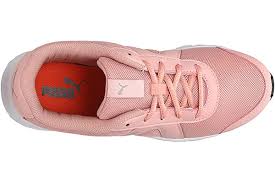
Label: Sneaker